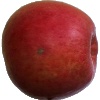
Label: Apple Crimson Snow 1